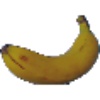
Label: Banana 1